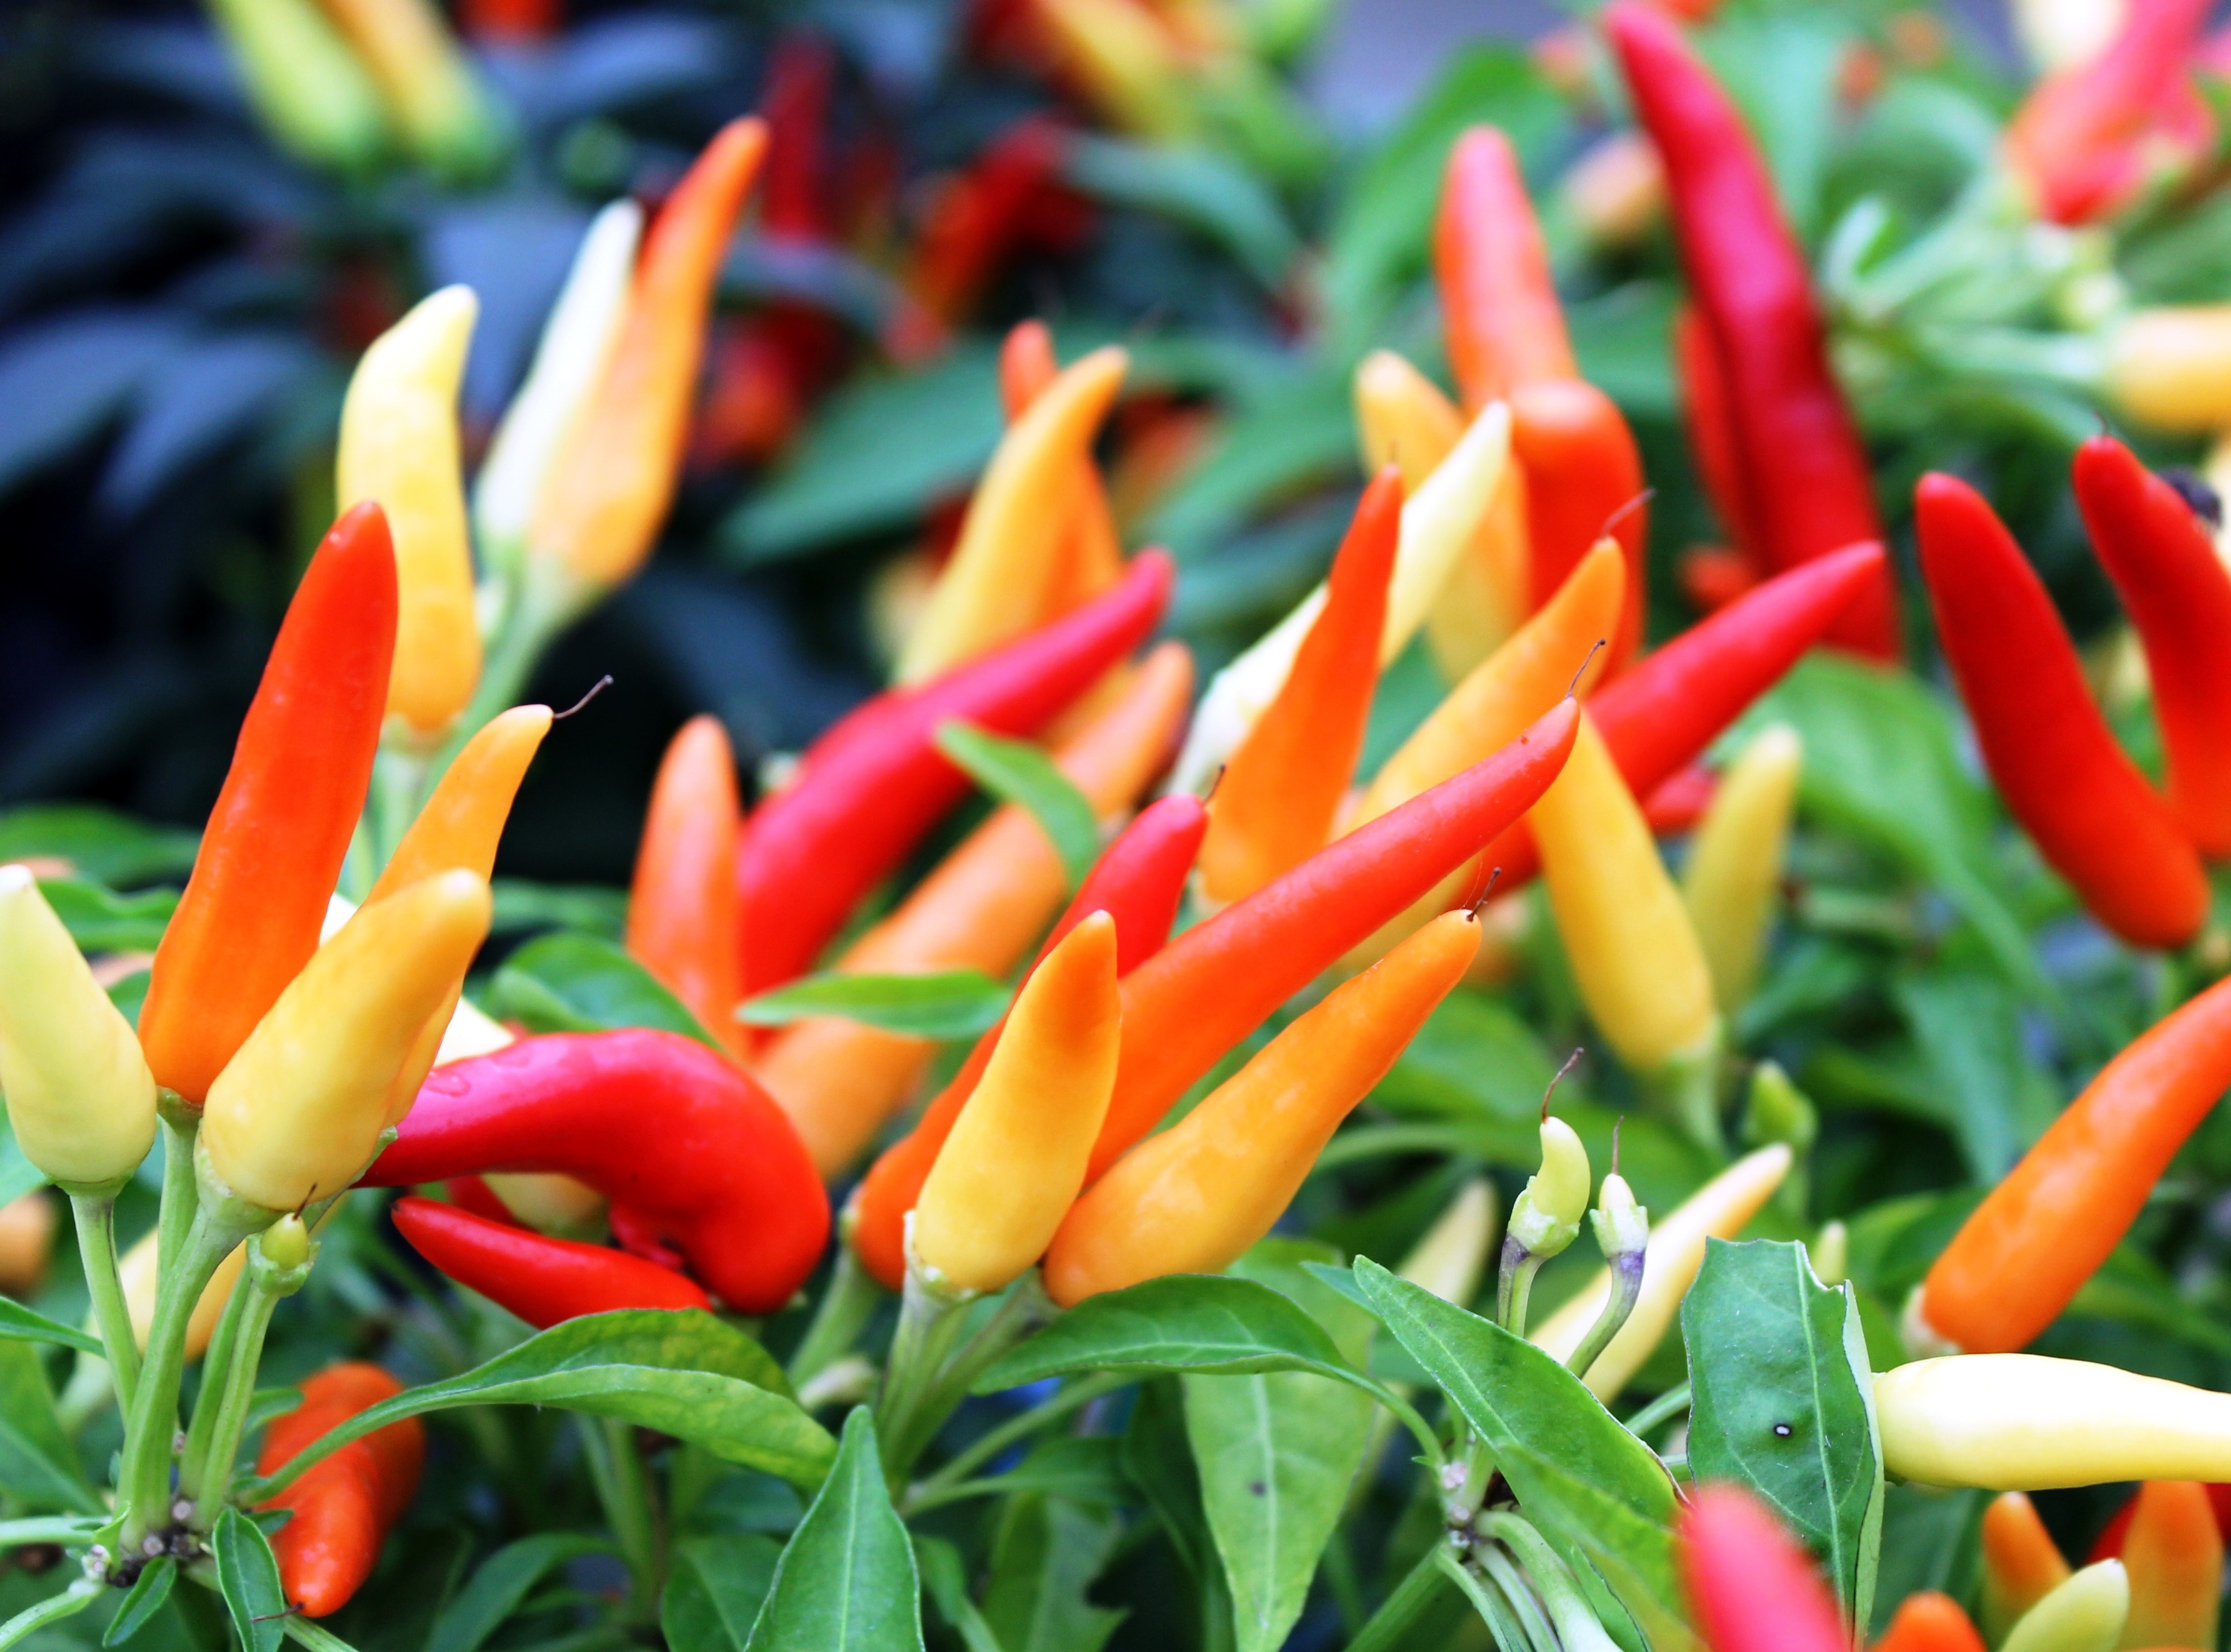
plant, flower, orange, food, red, produce, vegetable, fresh, yellow, peppers, flowering plant, chili pepper, cayenne pepper, land plant, bird's eye chili, bell peppers and chili peppers, tabasco pepper